Wasilla, Alaska

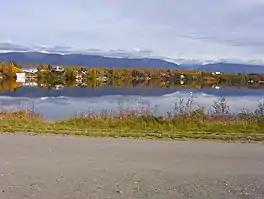
The southern and western reaches of Wasilla Lake (shown here) are within city limits. Nearby Lake Lucille is also within city limits. Both lakes are easily accessible from the Parks Highway and various city streets.

Wasilla began as a transportation logistics and trade center serving natural resource extraction (mining, trapping & timber) followed by small-scale agricultural activity circa 1935; around 1975, construction of the Parks Highway substantially reduced travel time to Anchorage (approximately 43 miles away), encouraging the transition to a satellite bedroom community where many workers commute to Anchorage for employment. Local service employment has increased in recent years.